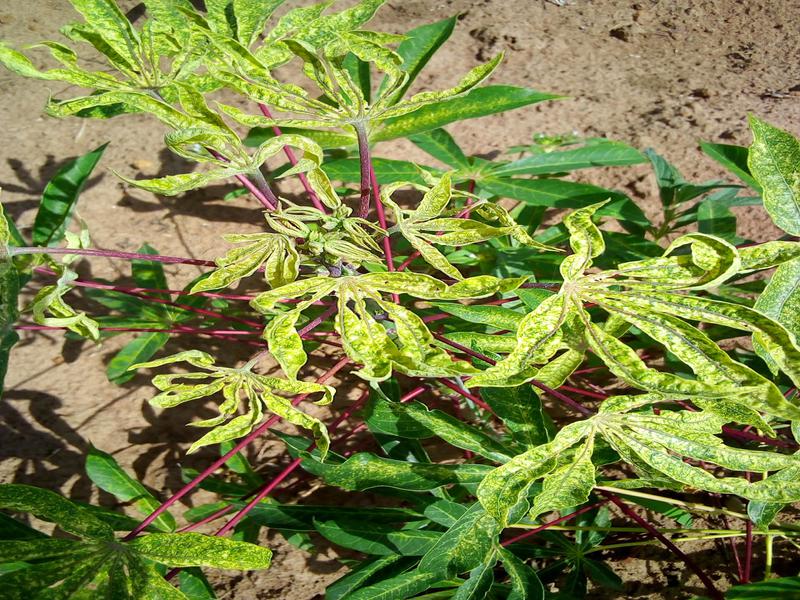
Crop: cassava
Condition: green_mottle